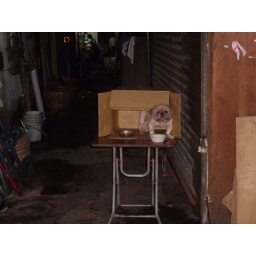
Yep a dog in a box